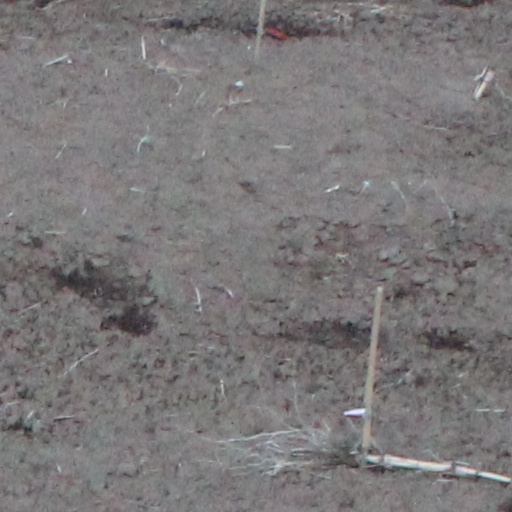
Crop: wheat